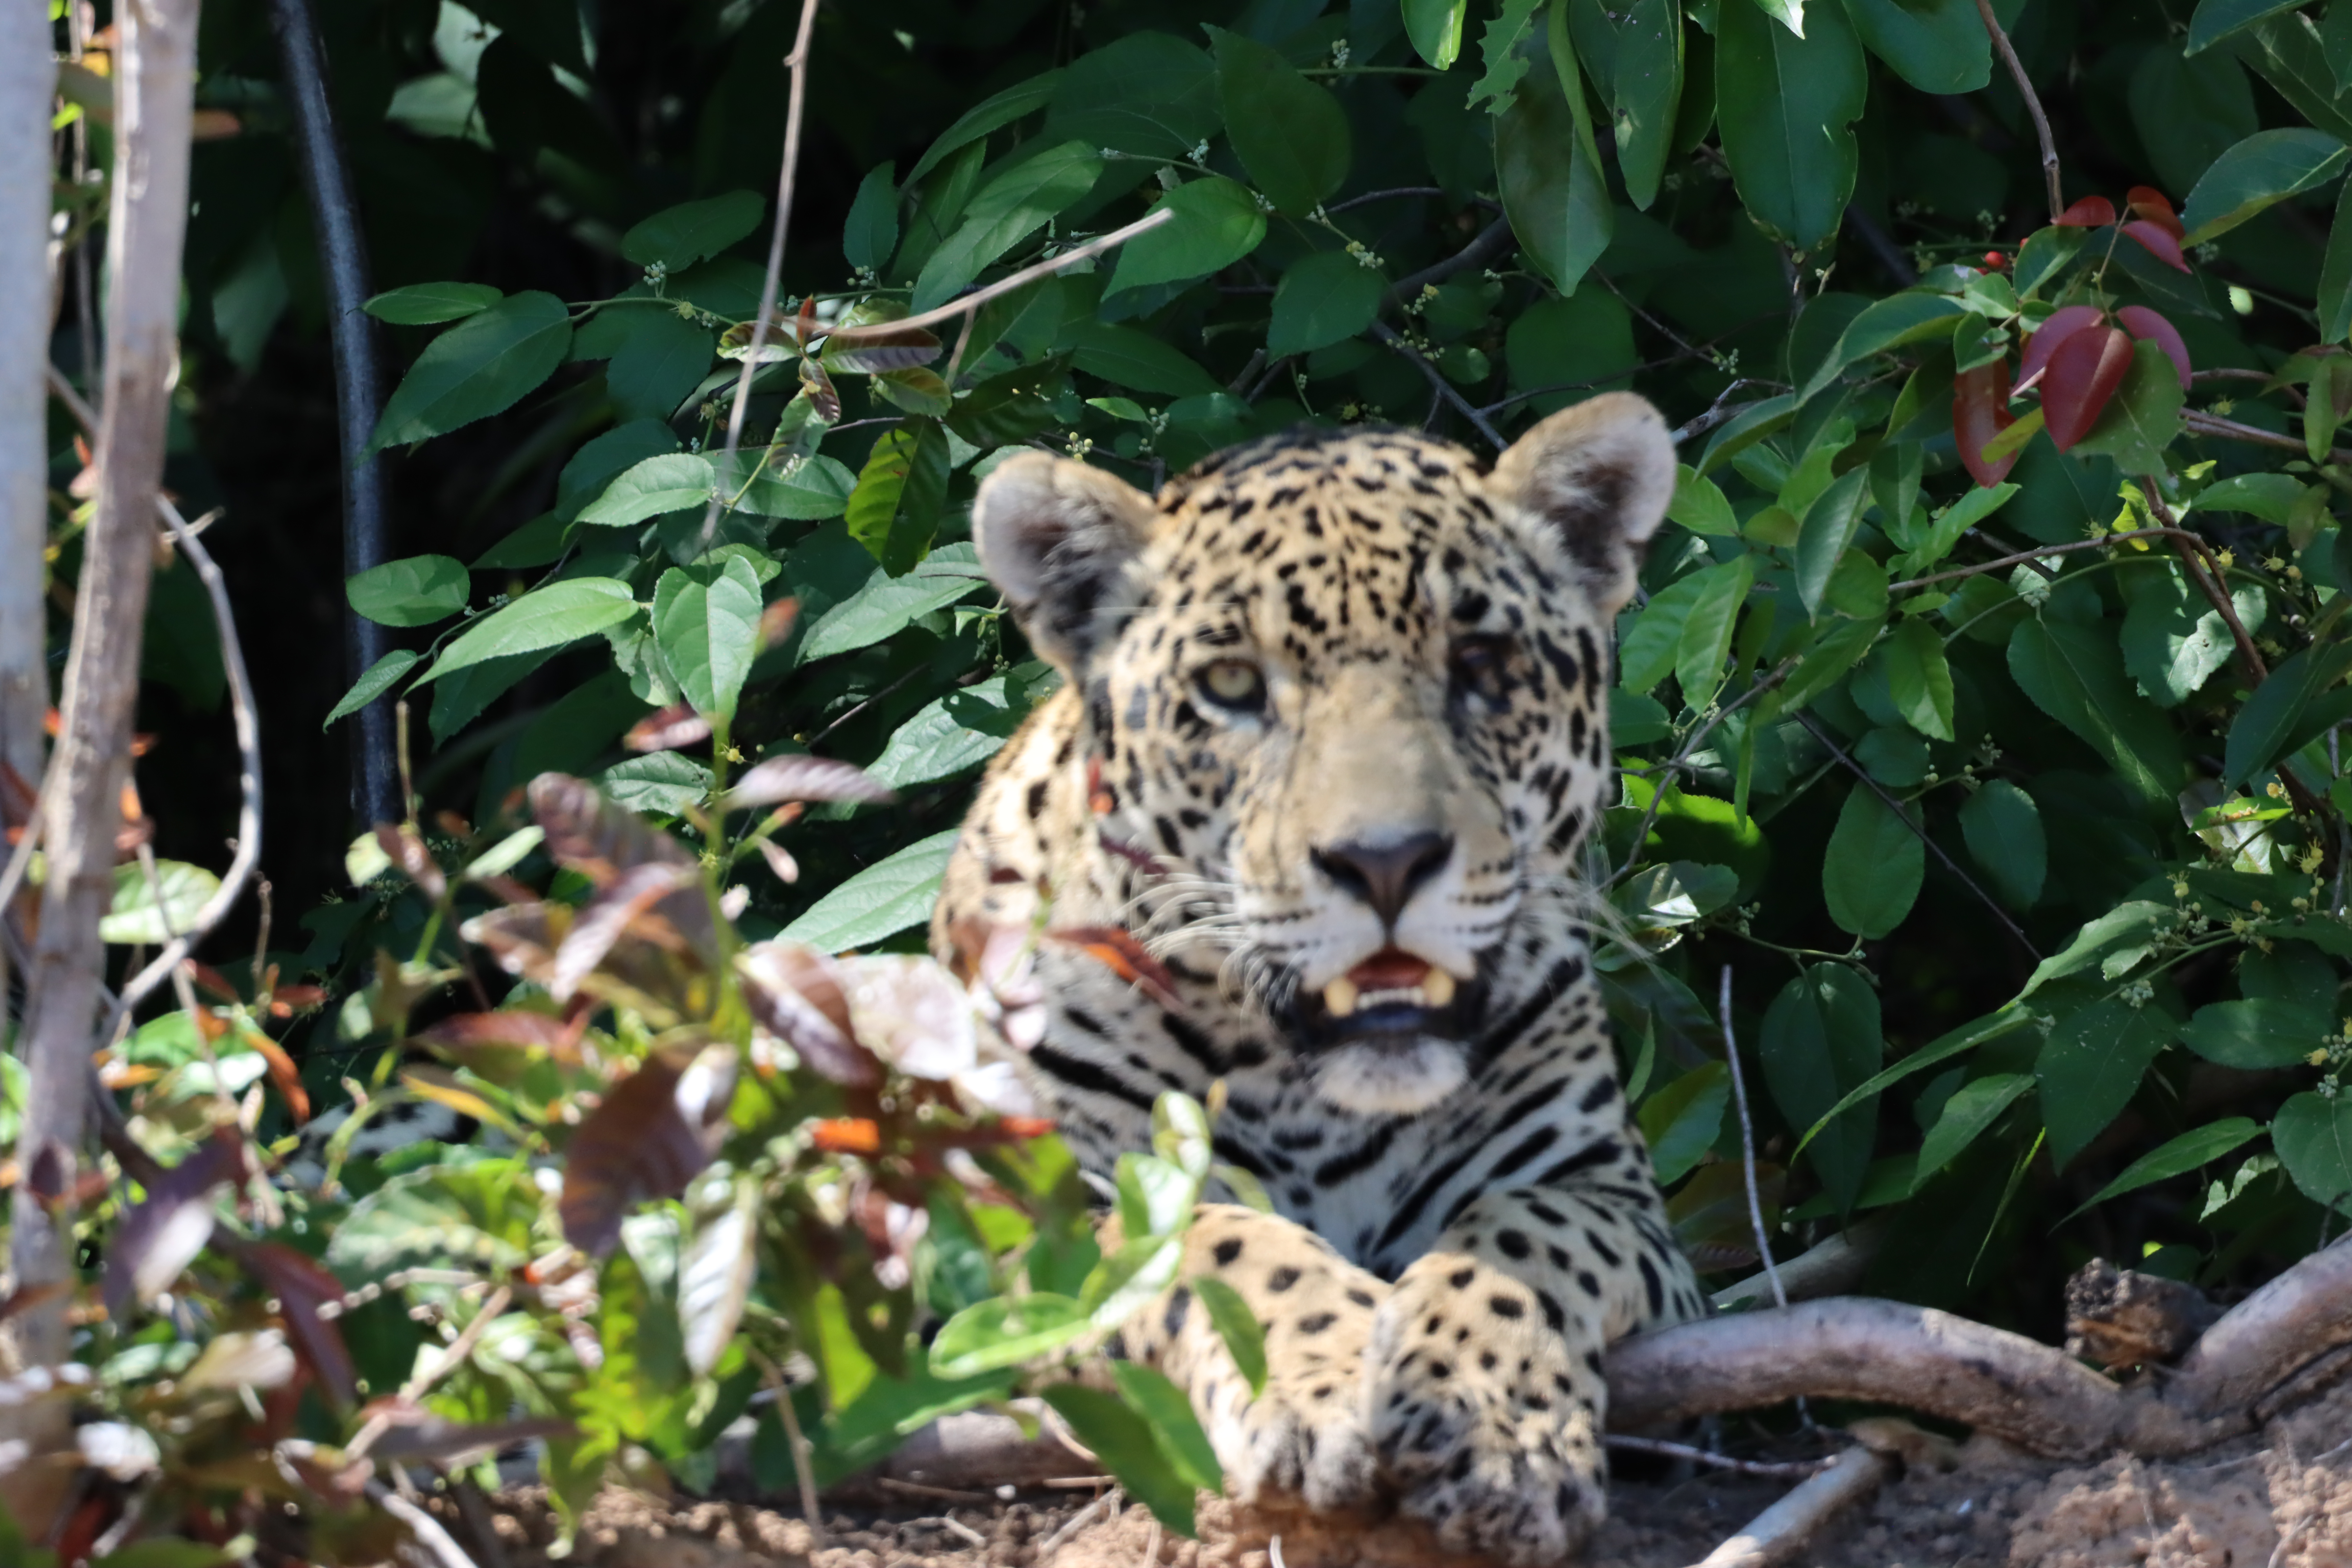
Jaguar: Lua